Portia School

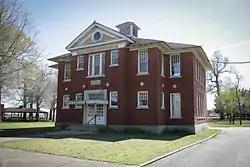

The Portia School is a historic school building at City Park in Portia, Arkansas. The two-story red brick structure was built in 1914, and was the small town's only school until 1948. It is by far the most architecturally significant early 20th-century building in the community. The building is five bays wide, with each pair of bays flanking the central one stepped back, giving it a rough cross shape. The entrance is housed in the central bay, with a gabled pediment at the roof line. The main roof is hipped, with brackets in the eaves and a cupola at the center.